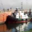
Label: ship